Mesoplodon

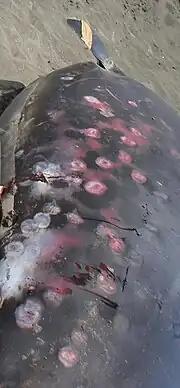
Round scars from cookiecutter shark bites can be seen on the flank of this stranded Gray's beaked whale.

Mesoplodont beaked whales are small whales, (pygmy beaked whale) to (strap-toothed whale) in length, even compared with closely related whales such as the bottlenose whales and giant beaked whales.